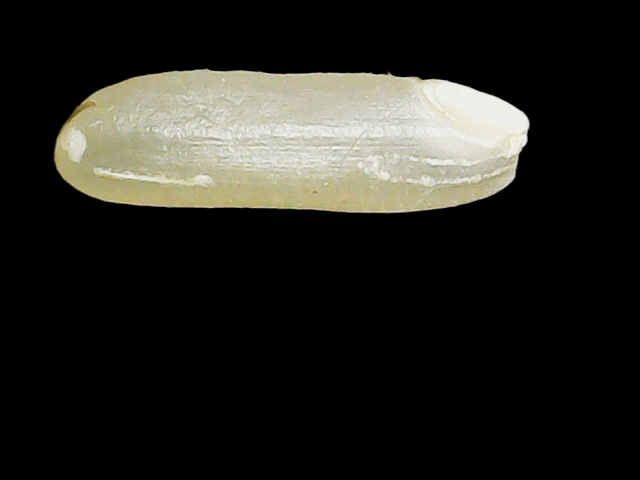
Rice variety: Binadhan16